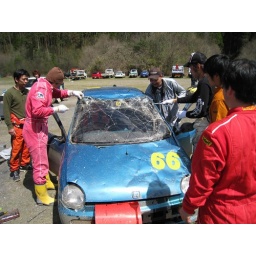
This car rolled, they removed the glass and replaced it and kept in the race.